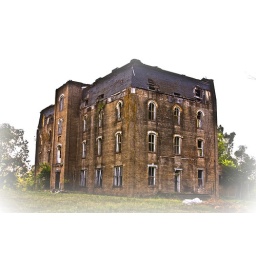
Constructed in 1886, the Administration Building of the Mary Allen Seminary for black girls stands in one of the oldest structures in the town of Crockett